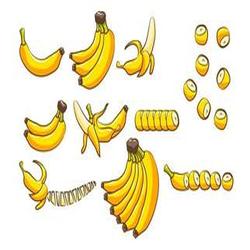
Label: Banana